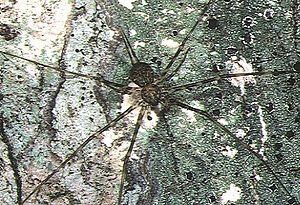
Les Hersiliidae sont une famille d'araignées aranéomorphes, tropicales et subtropicales, décrite pour la première fois par Tamerlan Thorell, en 1870. Elles possèdent deux filières proéminentes presque aussi longues que leur abdomen. Leur taille varie de 10 à 18 mm de long. Plutôt que d'utiliser une toile qui capture directement la proie, ils posent une légère couche de fils sur une zone d'écorce d'arbre et attendent qu'un insecte s'y aventure. Lorsque cela se produit, ils encerclent leurs filières autour de leur proie tout en lui jetant de la soie. Lorsque l'insecte est immobilisé, ils peuvent le piquer à travers le linceul.
Hersilia okinawaensis est une espèce d'araignées aranéomorphes de la famille des Hersiliidae.